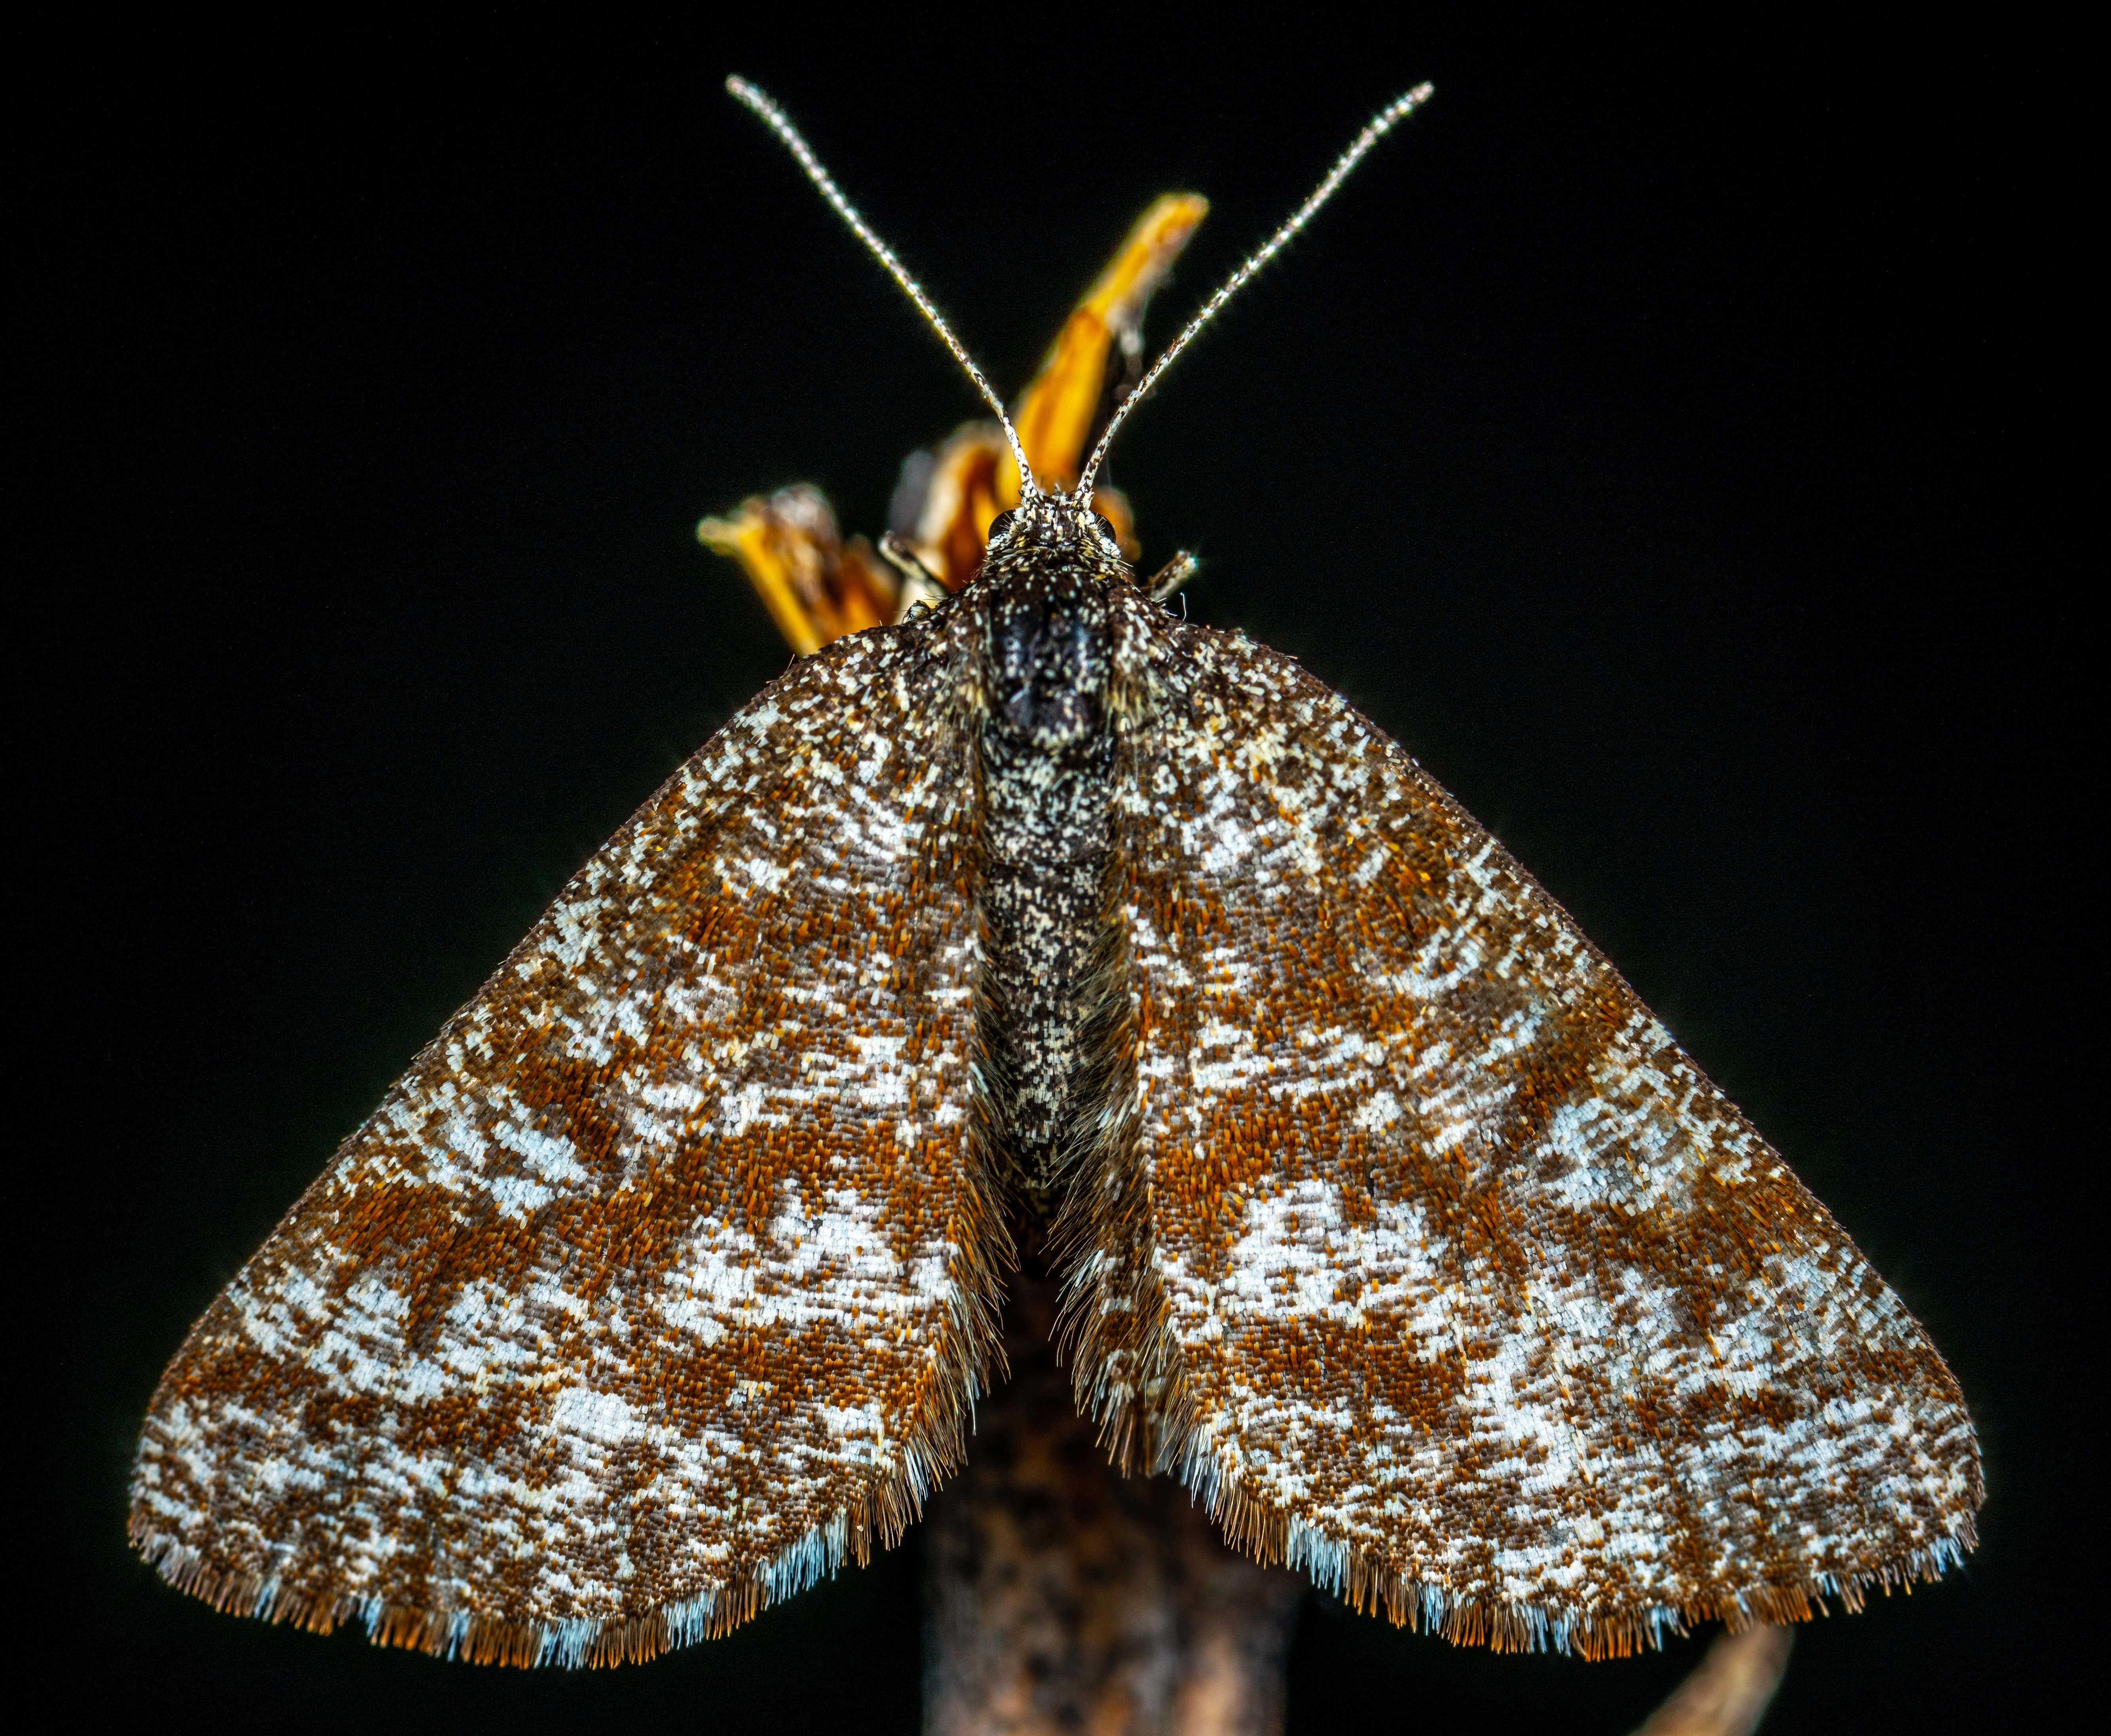
moths and butterflies, moth, insect, invertebrate, bombycidae, Lymantria dispar dispar, butterfly, pollinator, arthropod, hofmannophila pseudospretella, net winged insects, macro photography, Underwing moths, cutworms, Snout moths, tawhana, wildlife, riodinidae, emperor moths